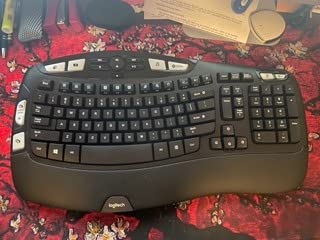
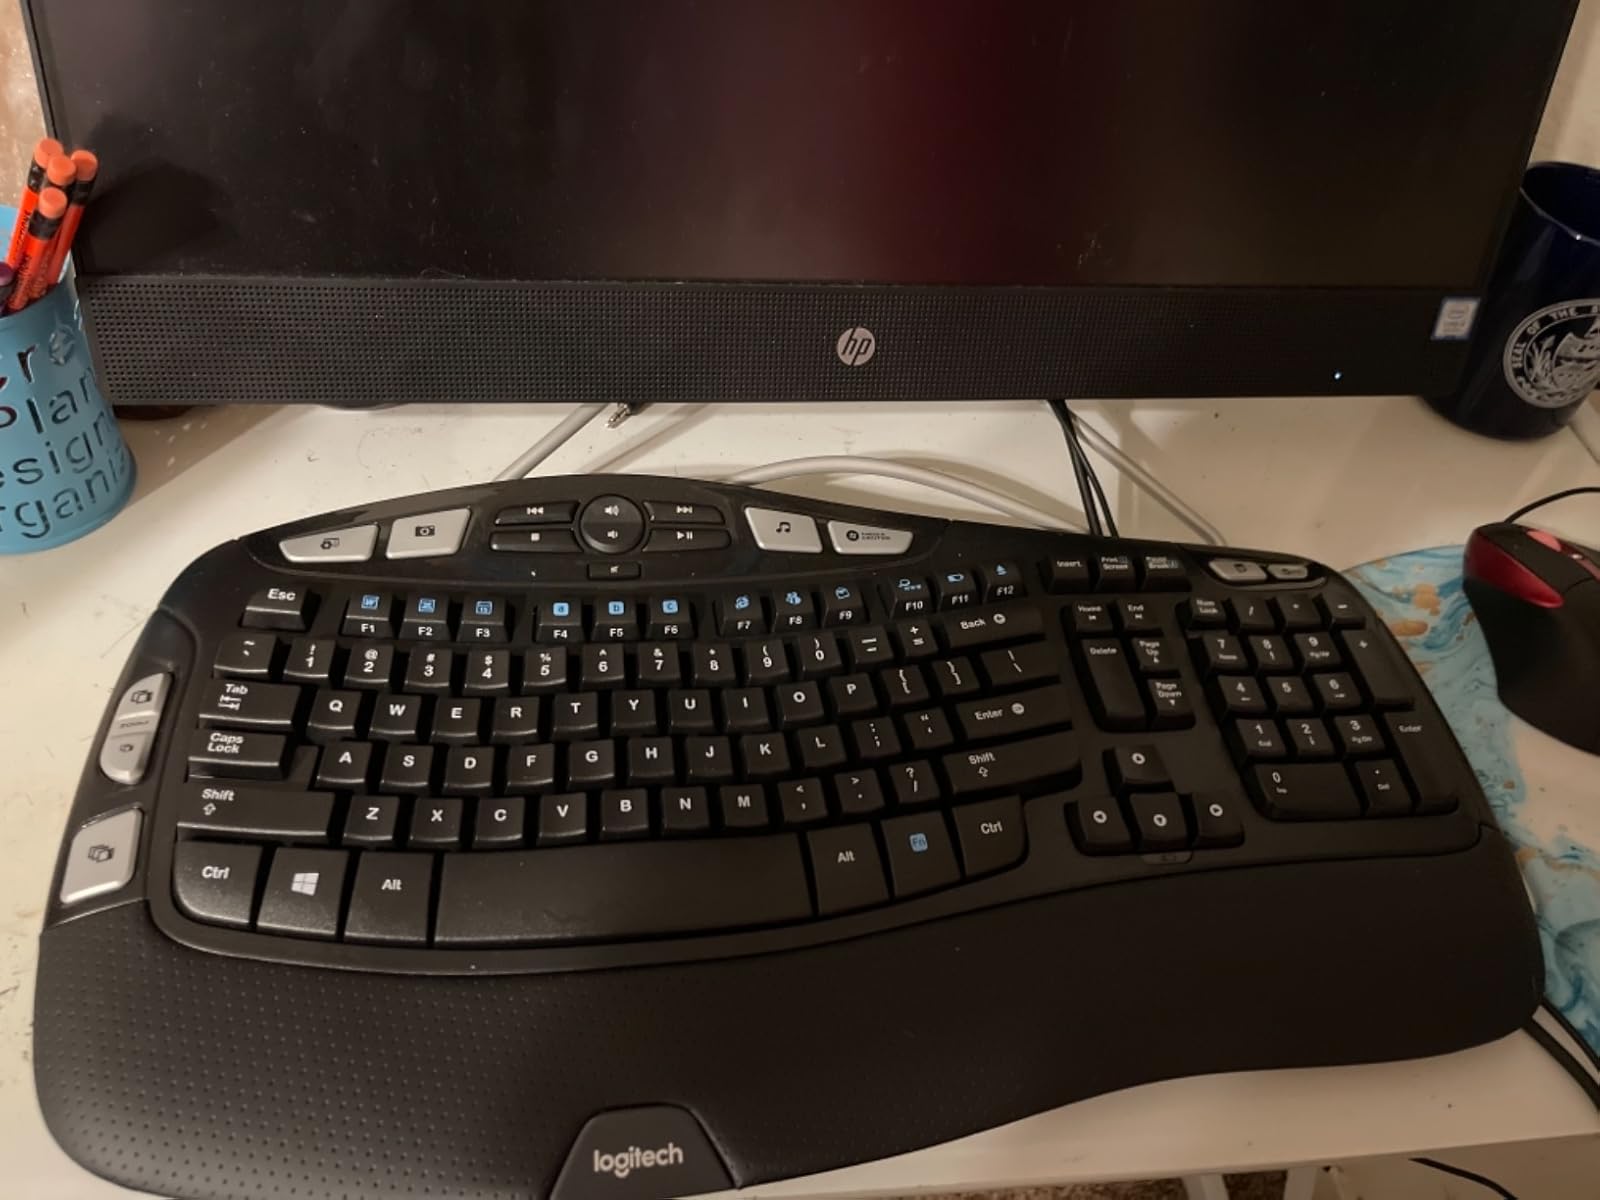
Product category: keyboard
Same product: yes